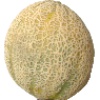
Label: cantaloupe